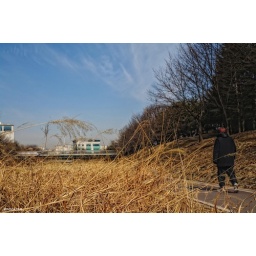
blue sky in the winter